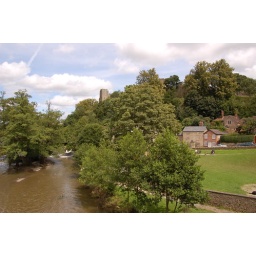
Ludlow shropshireLudlow castle over the river teme.